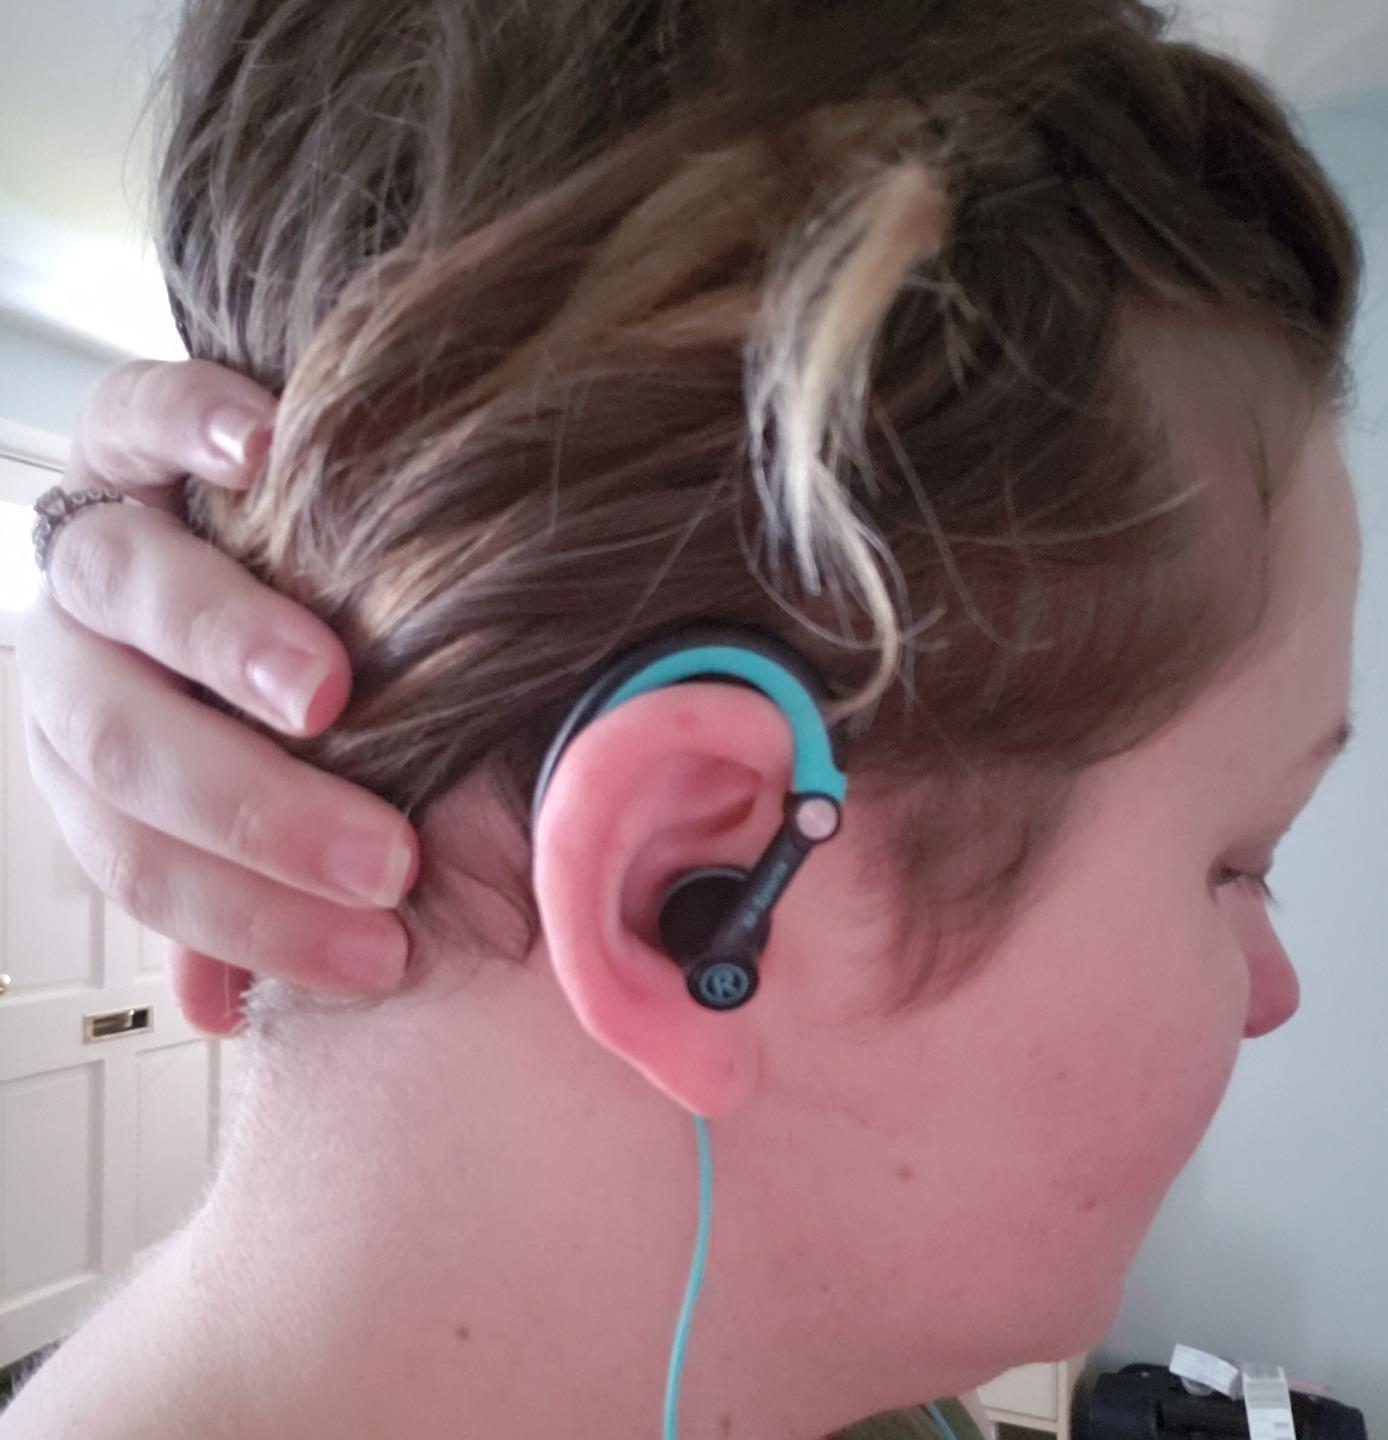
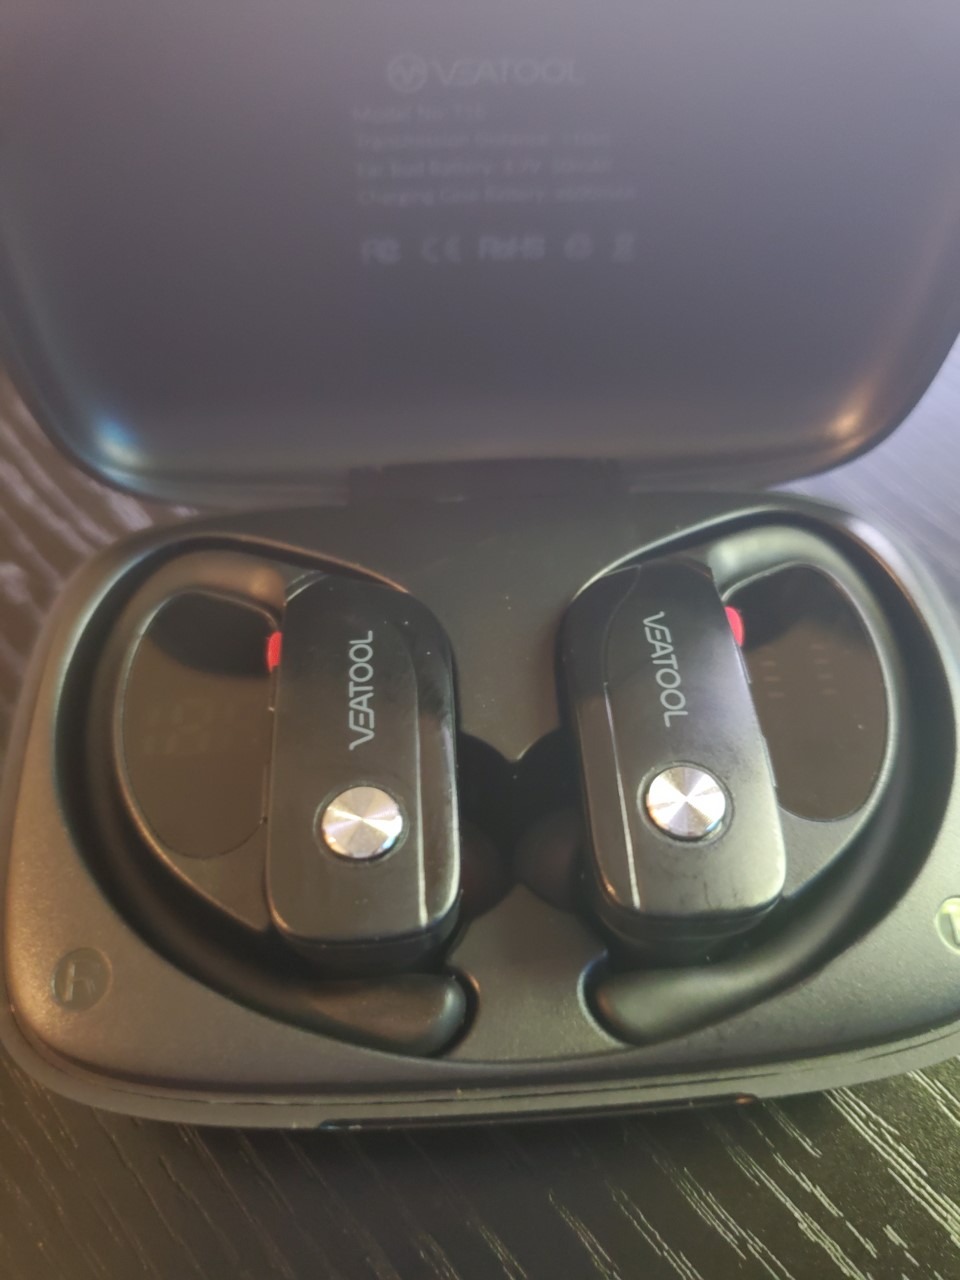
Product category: earbuds
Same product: no